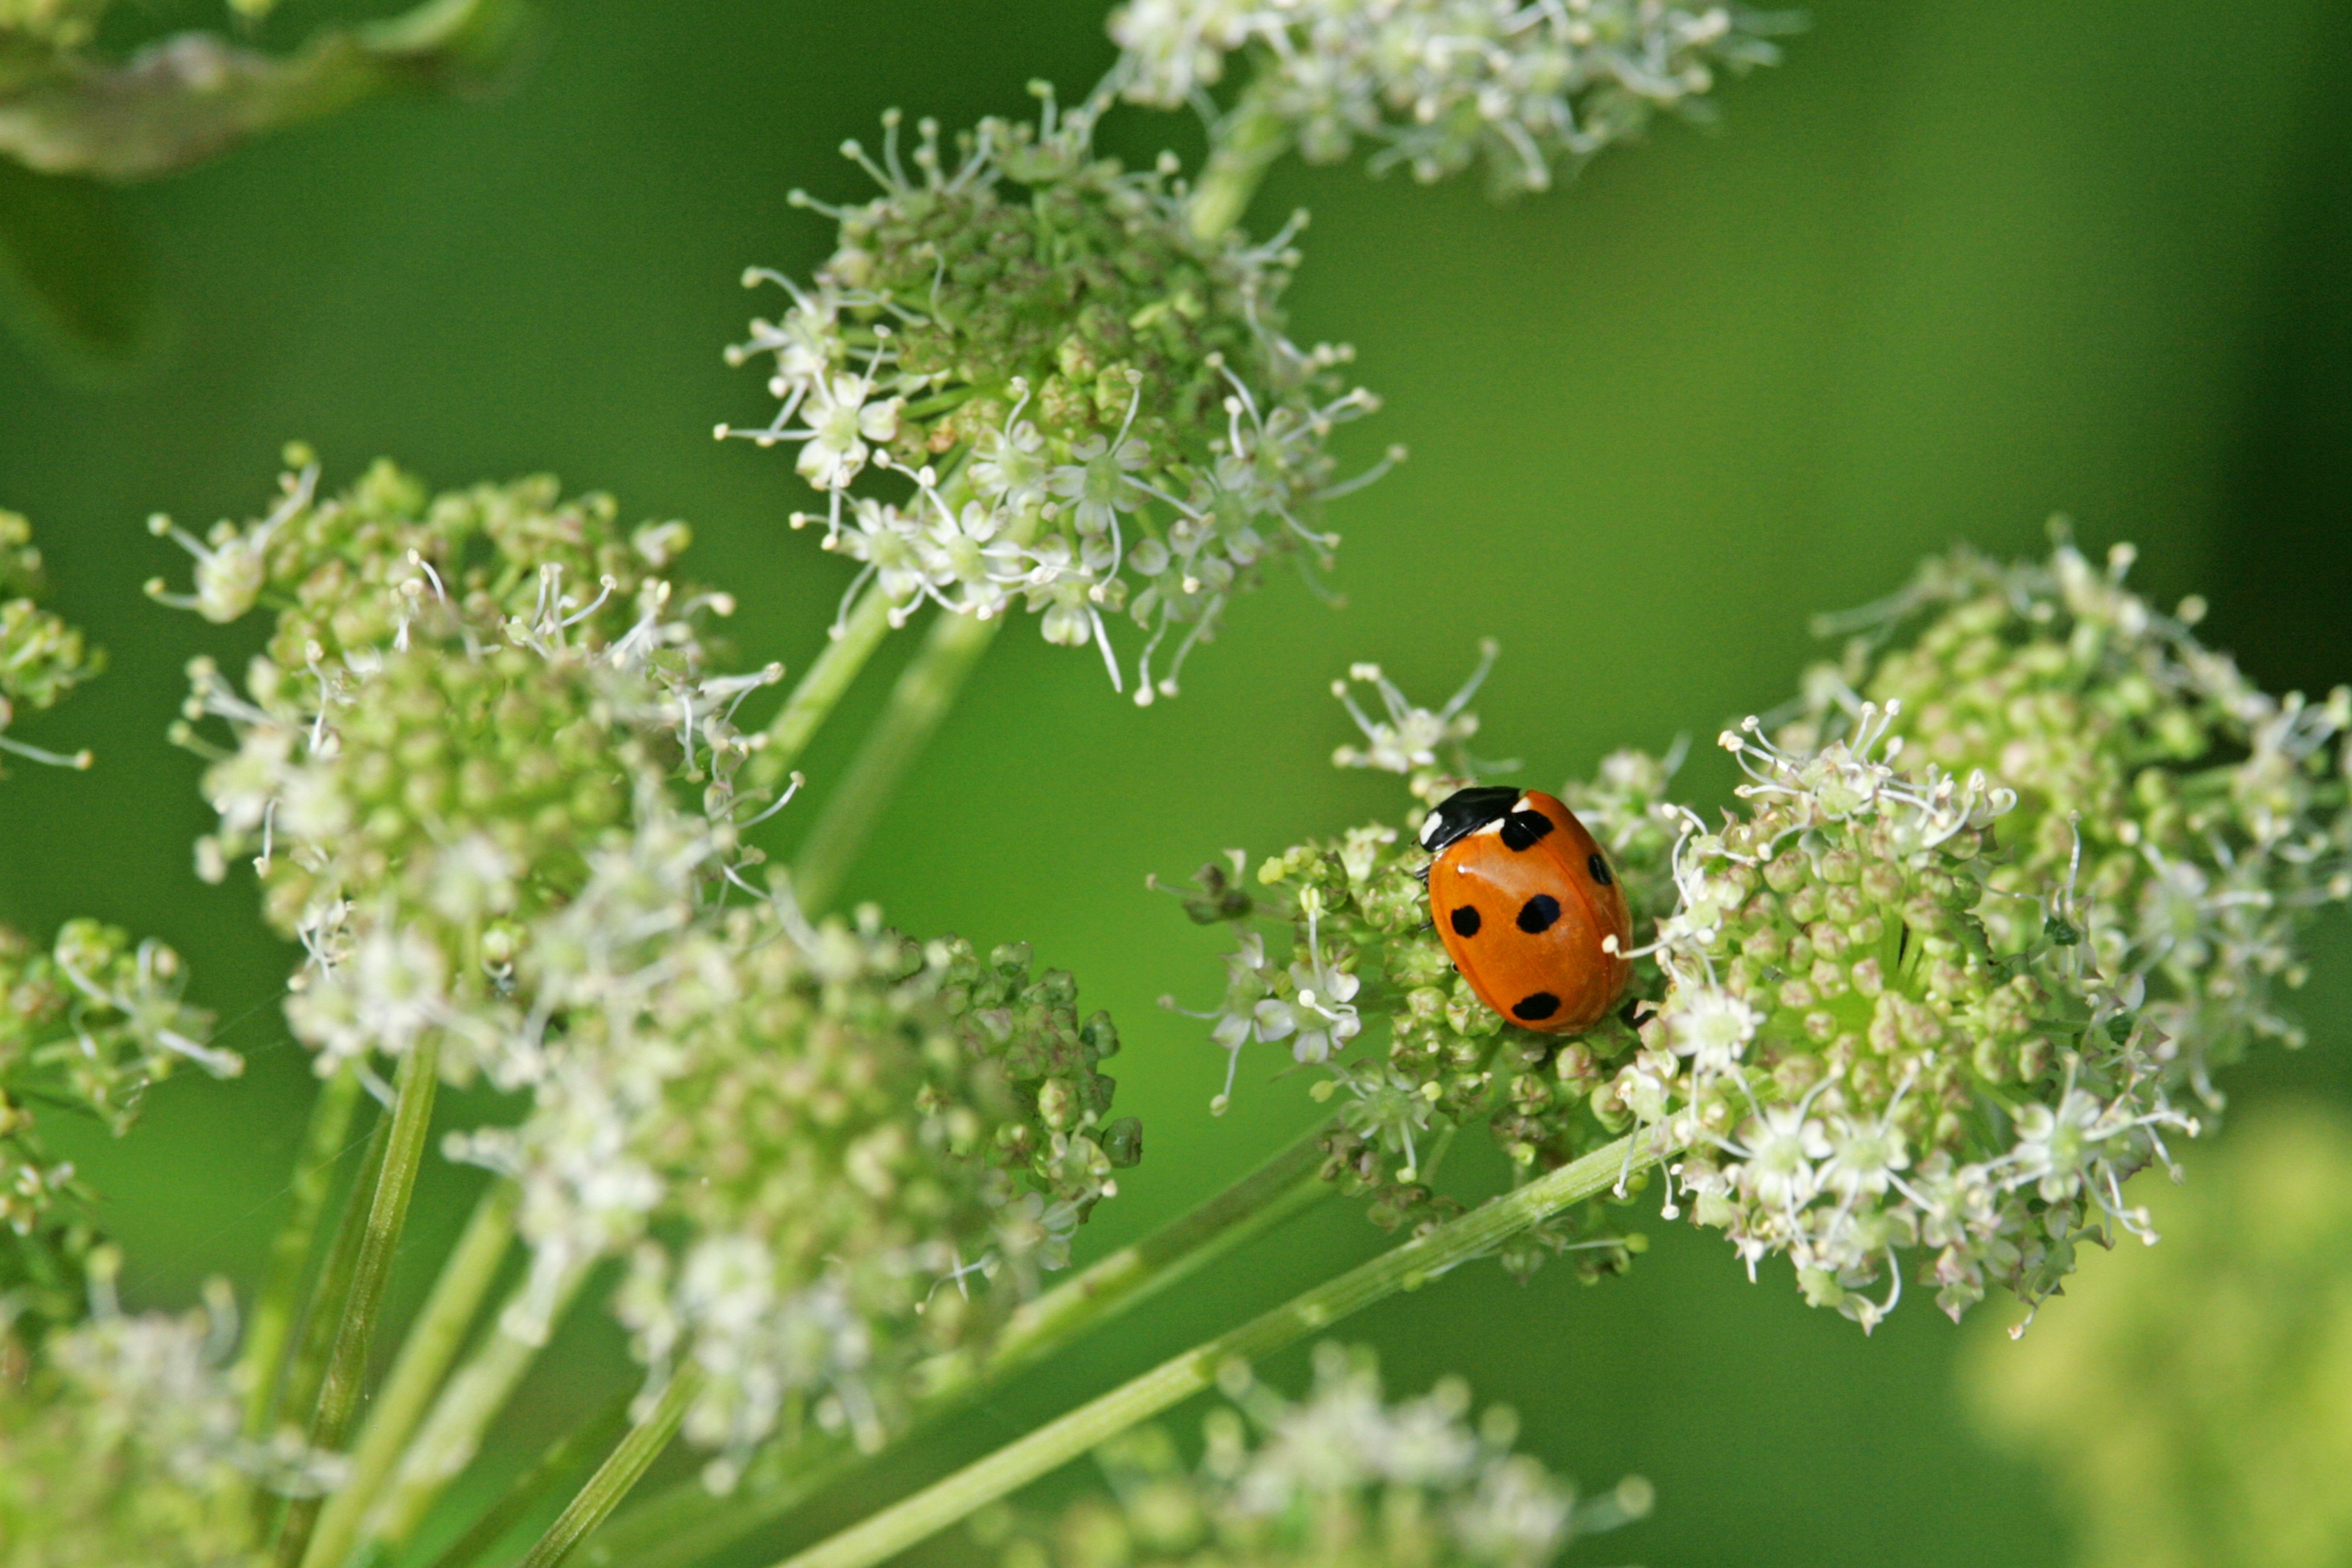
nature, plant, photography, meadow, flower, pollen, red, insect, small, ladybug, botany, close, flora, fauna, invertebrate, wildflower, close up, crawl, animals, bee, beetle, luck, nectar, macro photography, flowering plant, honey bee, lucky charm, land plant